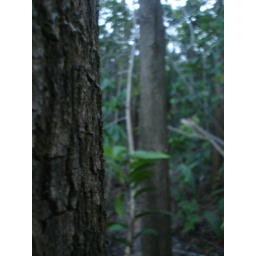
I took this photo of trees in a forest somewhere in Seremban...